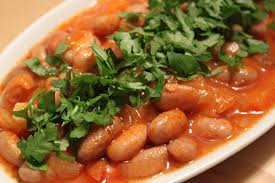
Yemek: kuru_fasulye